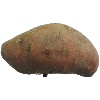
Label: Potato Sweet 1